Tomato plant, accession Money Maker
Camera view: tilt-top (135 deg); turntable rotation: 300 degrees
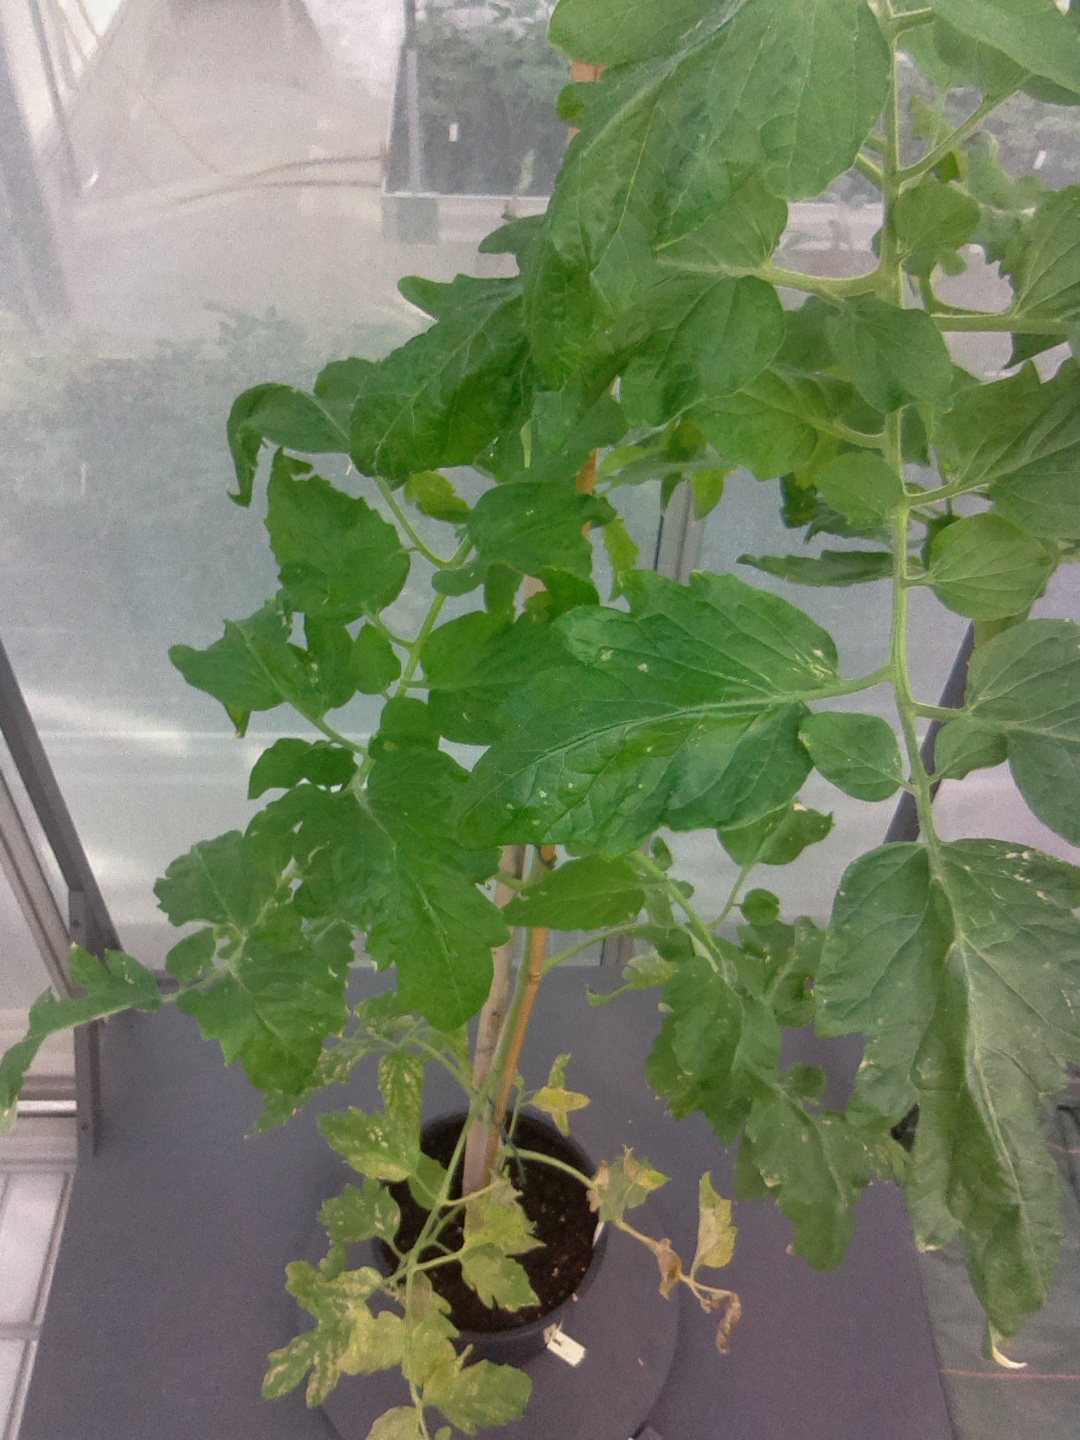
BBCH growth stage 72: 20%-30% of final fruit size